Werner Flume

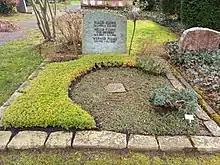
The grave of Werner Flume and his wife at the in Bonn

Flume's most important work ("opus magnum") is said to be "", published in three volumes. In this work, he endeavours to redevelop the individual doctrines of the General Part of the German Civil Code ("") from the idea of private autonomy (freedom of contract) in the traditions of the German Historical School of Law. In this work, he presents a private law for free citizens, who freely conclude contracts in order to autonomously regulate their own legal relationships – within the framework of a centuries-old historically developed legal order. Flume's historical perspective on private law made him cite Friedrich Carl von Savigny frequently in this work. Heribert Prantl called the first volume of this "opus magnum" a "legal school of thought beyond compare."